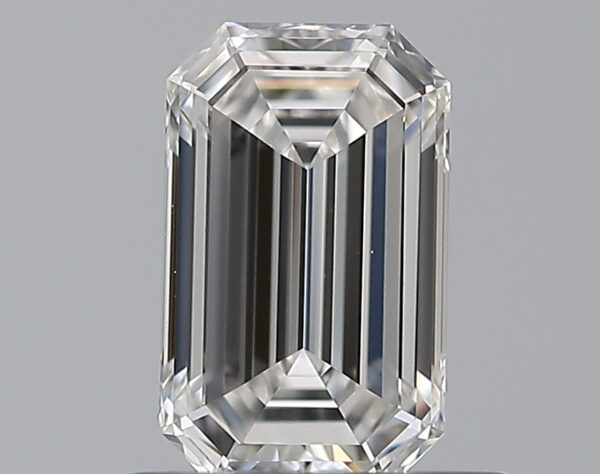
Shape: emerald
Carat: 0.6
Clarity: VVS1
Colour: E
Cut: EX
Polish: EX
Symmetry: EX
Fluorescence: N
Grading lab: GIA
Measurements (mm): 6.44 x 3.93 x 2.52